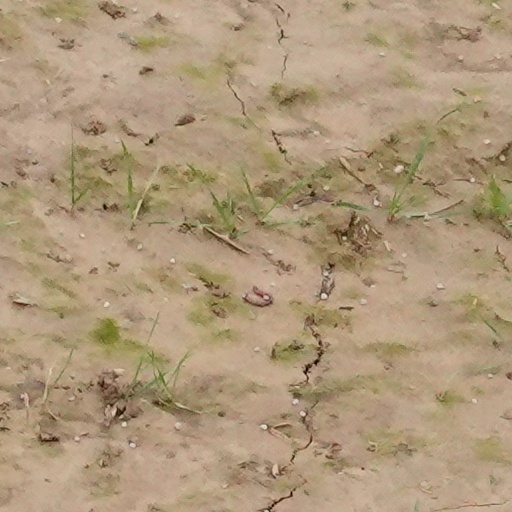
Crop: wheat